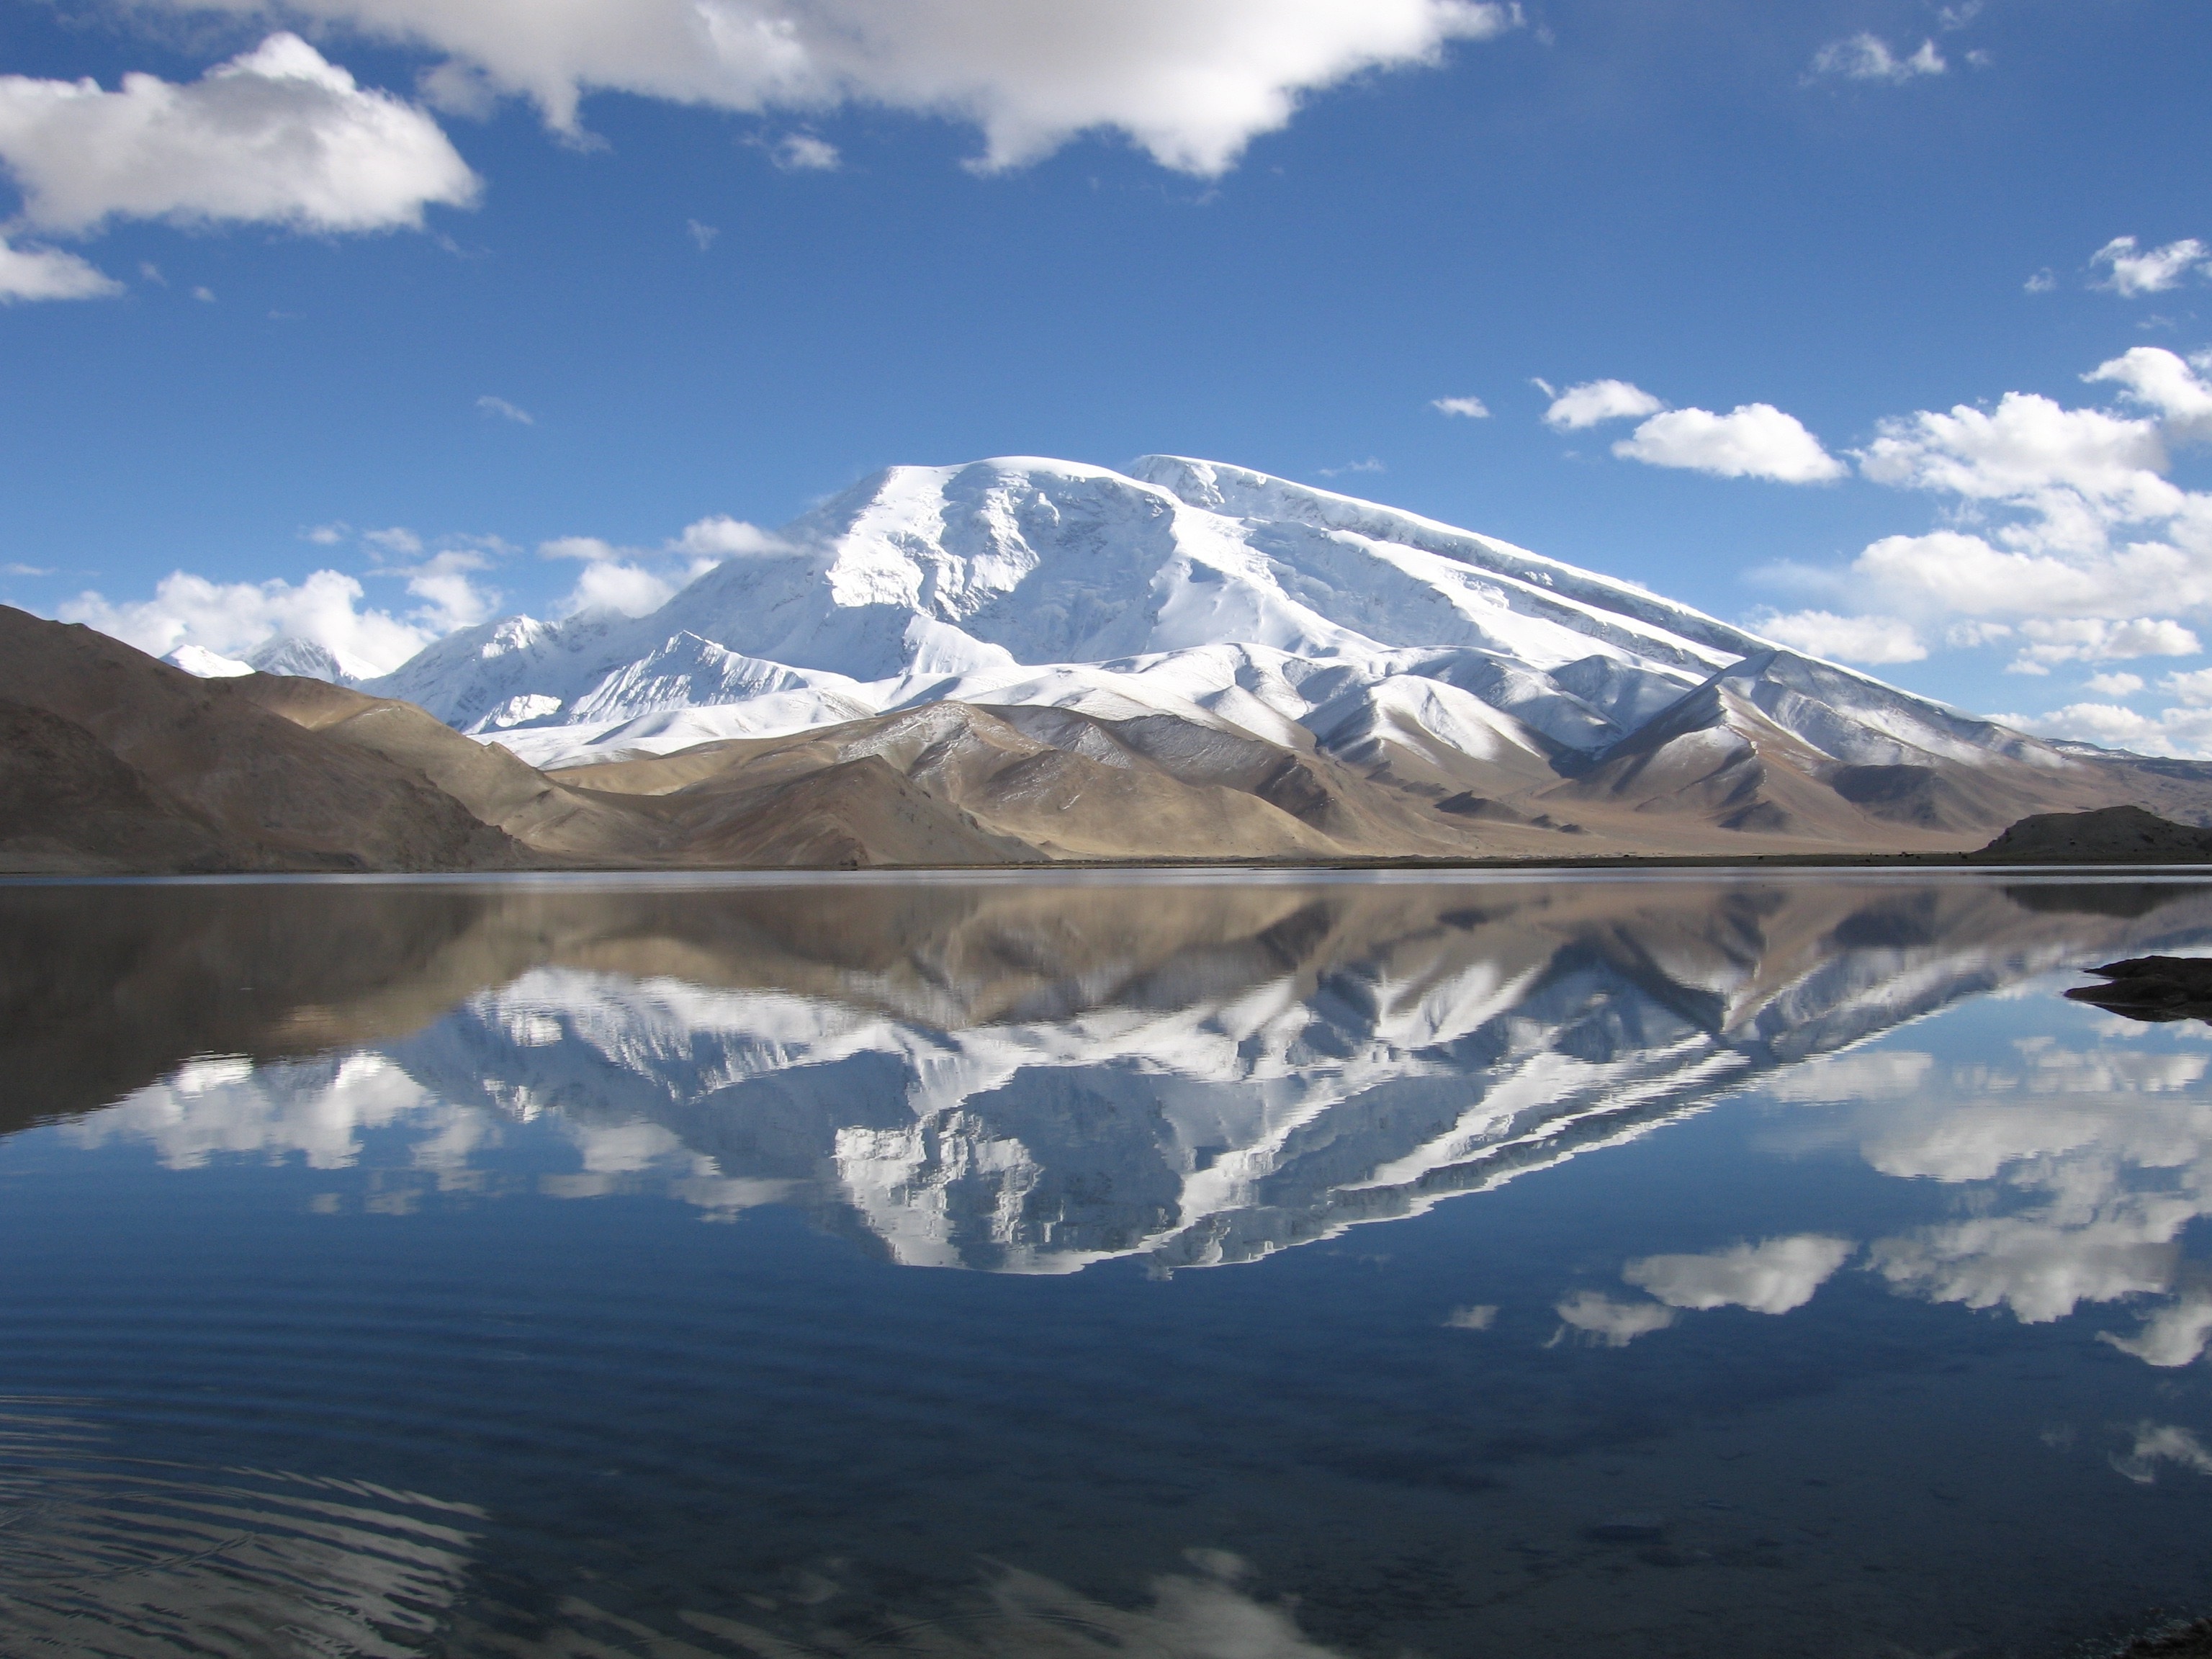
landscape, wilderness, mountain, snow, cloud, lake, valley, mountain range, reflection, glacier, fjord, arctic, ridge, summit, snow mountain, mountaineering, alps, plateau, bergsee, fell, cirque, china, loch, moraine, landform, mountain pass, karakolsee, muztagh ata, geographical feature, mountainous landforms, glacial landform